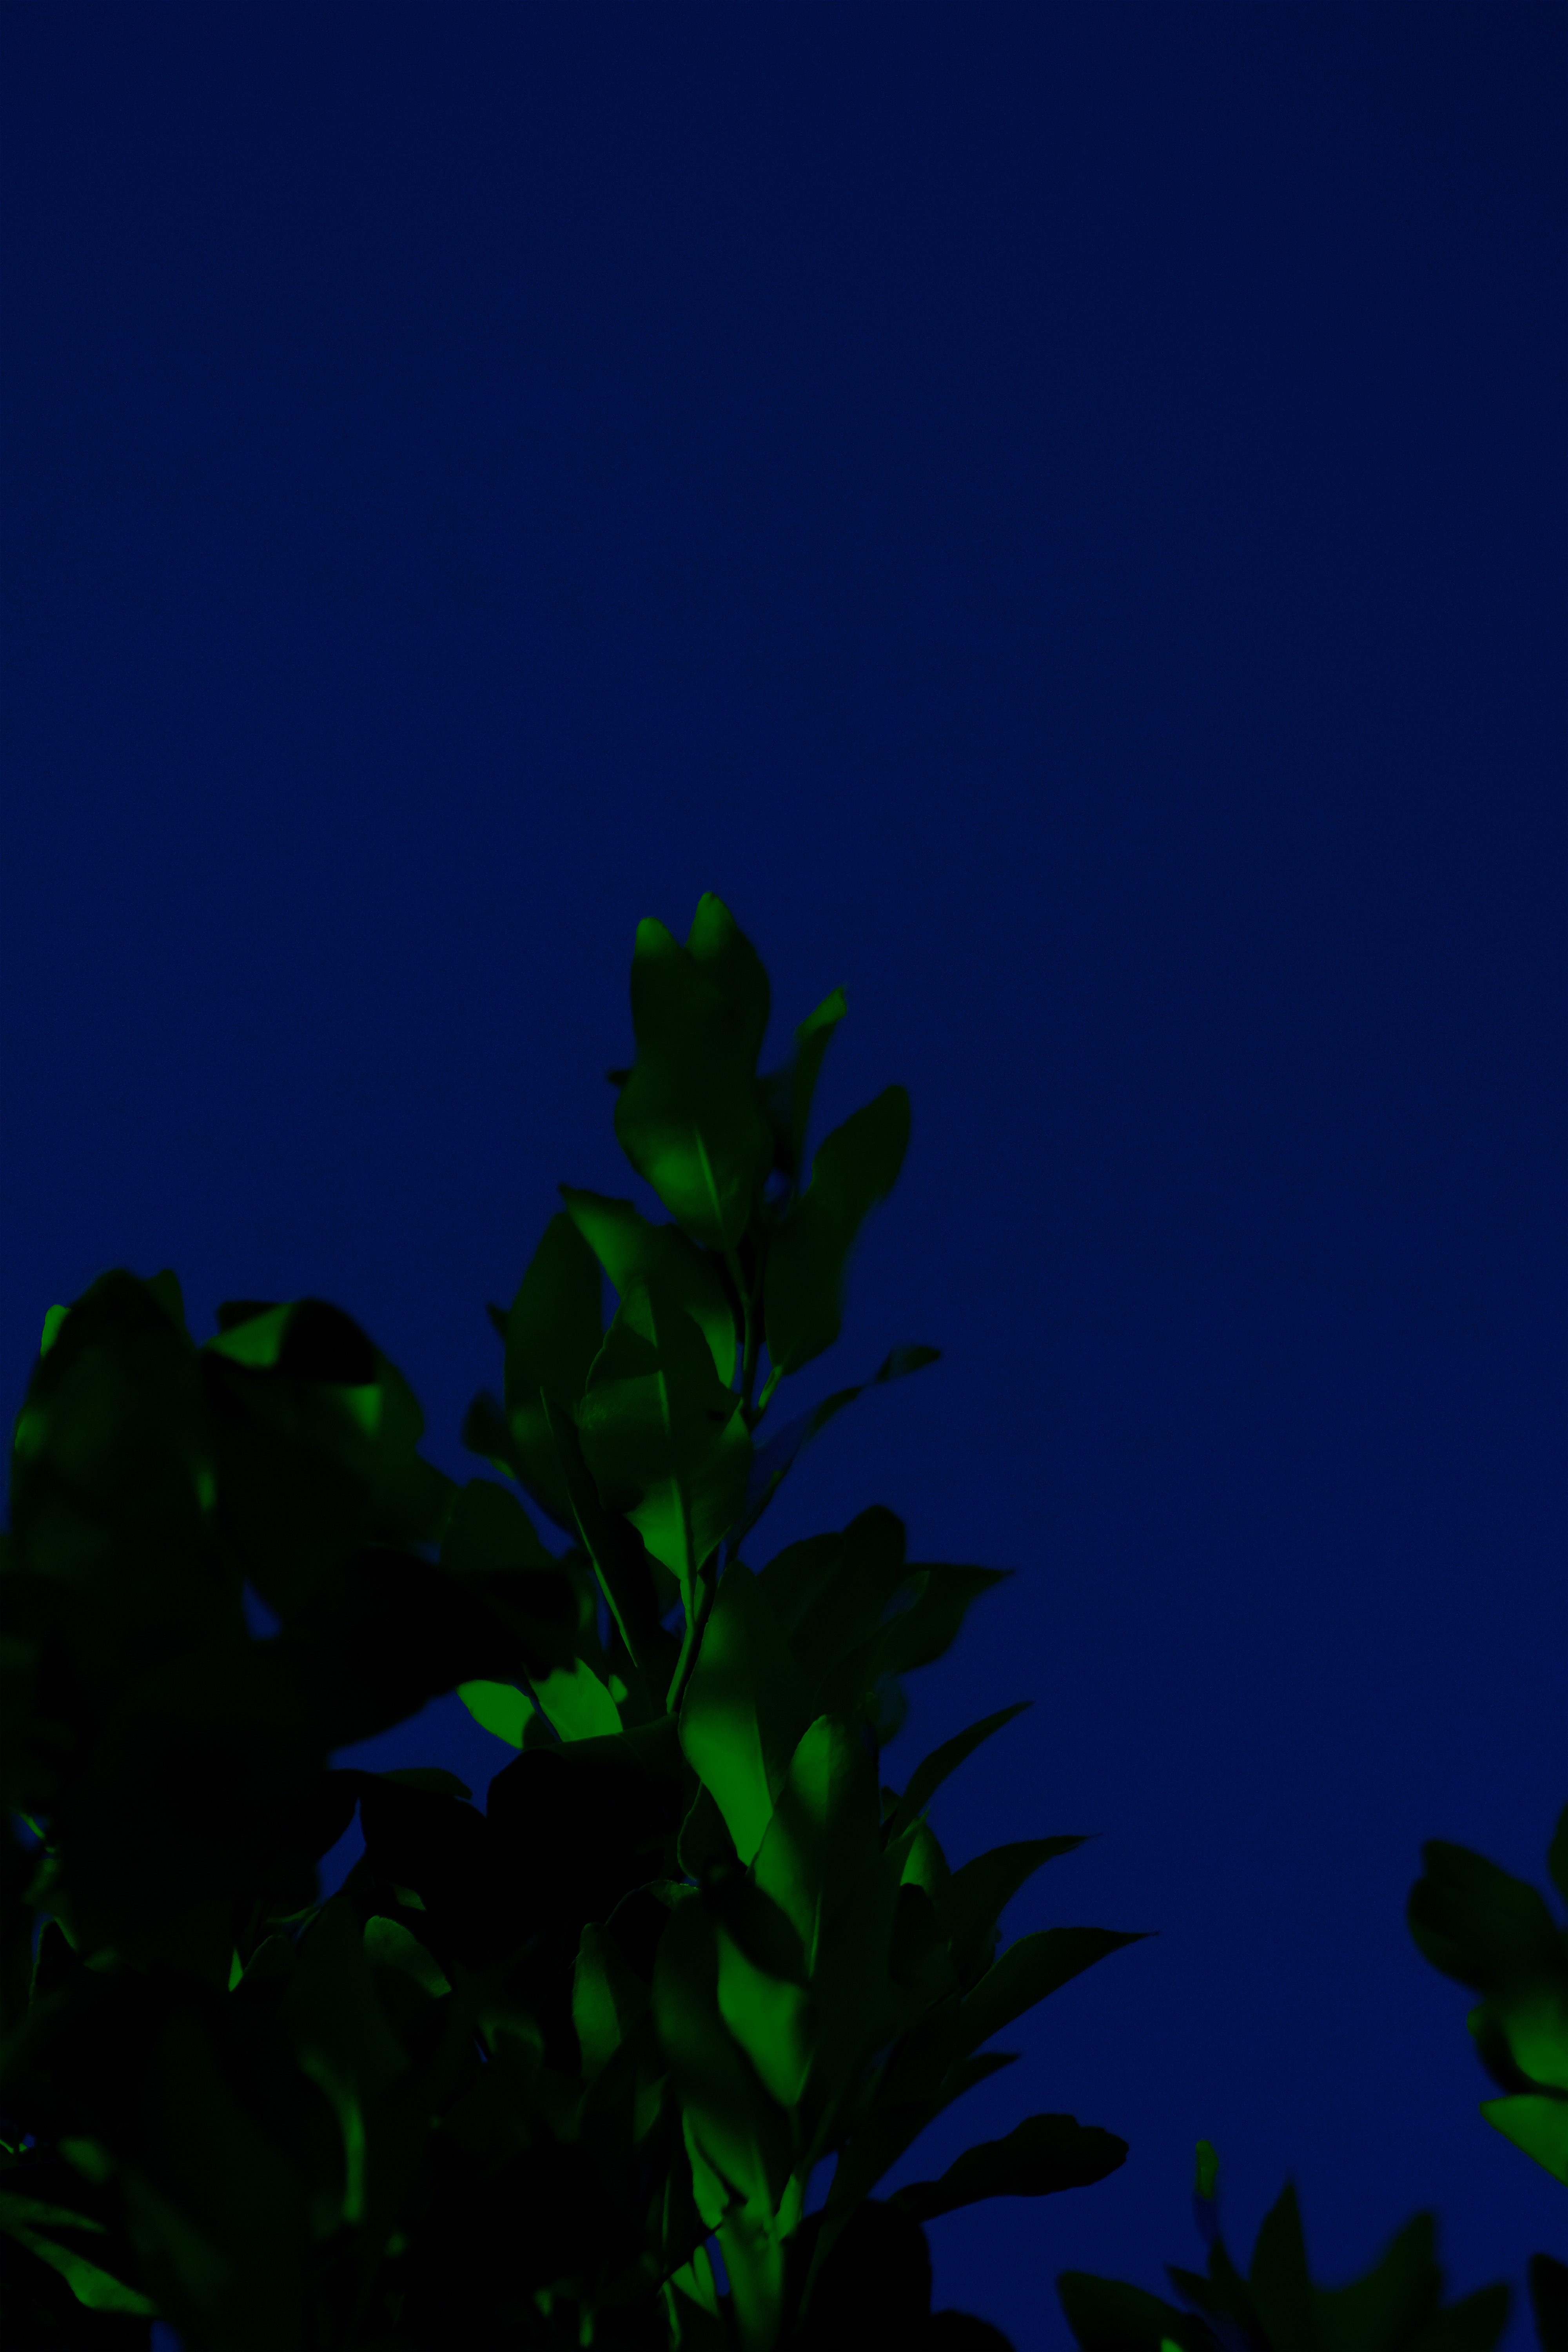
natural, plant, sky, flower, terrestrial plant, tree, twig, electric blue, flowering plant, landscape, plant stem, annual plant, herb, silhouette